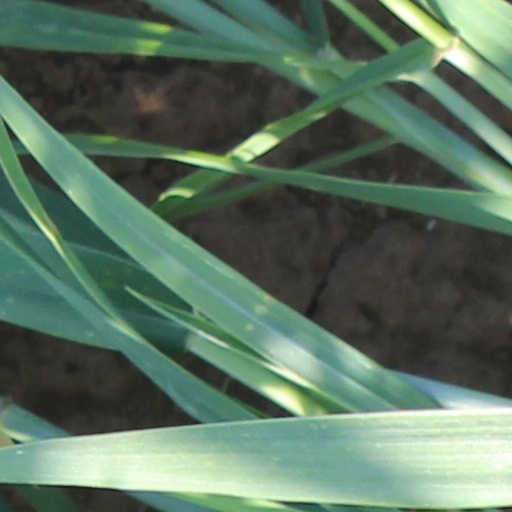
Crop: wheat